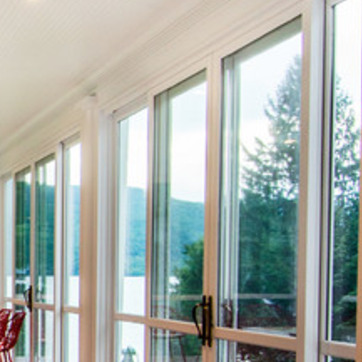
Material: glass